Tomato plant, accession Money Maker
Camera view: horizontal (90 deg, fisheye); turntable rotation: 60 degrees
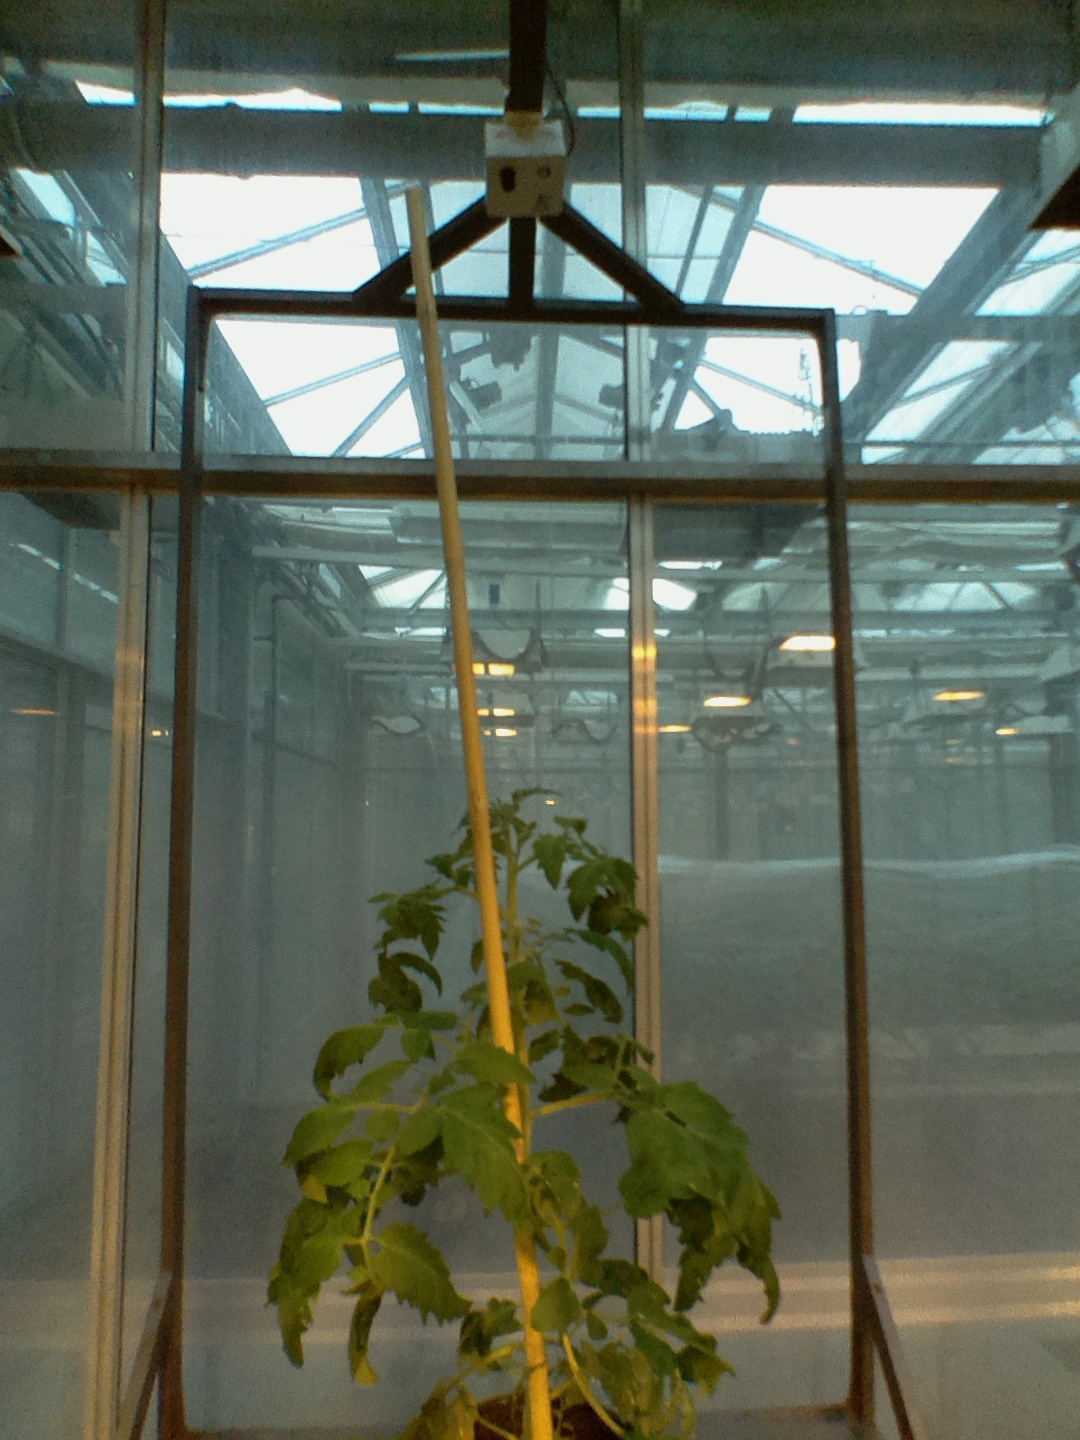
BBCH growth stage 53: 3 inflorescences visible